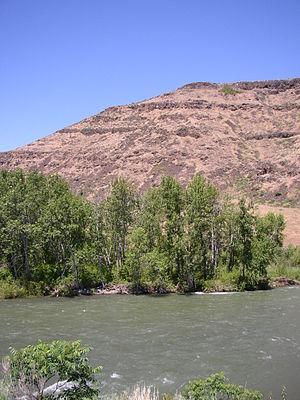
La Naches est un cours d'eau de 121 kilomètres dans l'État de Washington aux États-Unis. Il se jette dans la Yakima, un affluent du fleuve Columbia.